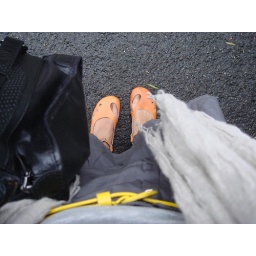
looking down at my orange shoes and yellow belt surrounded by muted greys, marles, linen &amp;amp;black!